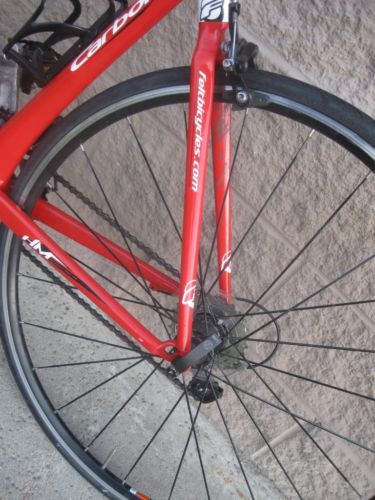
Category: bicycle